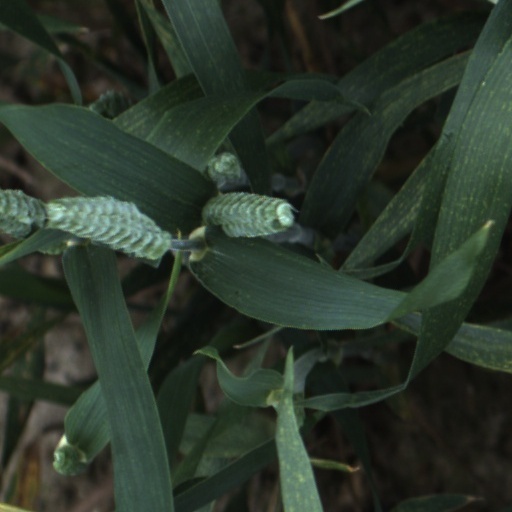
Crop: wheat